Louise van Panhuys

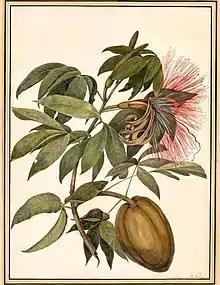
Watercolor painting from her Suriname period (1812)

In 1805, she married a widowed Dutch officer, Willem Benjamin van Panhuys (1764–1816). In 1811, they traveled to Suriname, where he had a coffee plantation inherited from his deceased first wife. They later acquired the sugar cane plantation Alkmaar there as well. In early 1816, Suriname—which has been occupied by the English since 1804—returned to Dutch rule. Willem was appointed Governor-General by King William I of the Netherlands, but his tenure in office lasted only a few months as he died in July 1816. Louise then moved back to Frankfurt, where she lived in a house that had once belonged to Matthäus Merian the Younger.